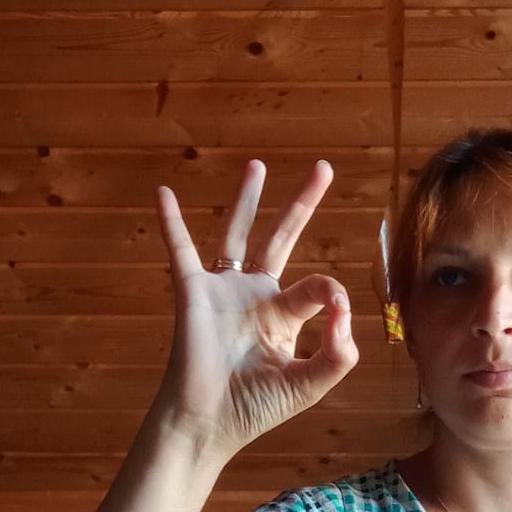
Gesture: ok